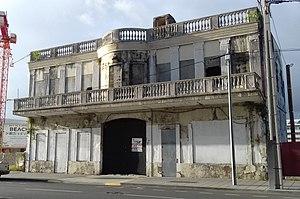
Immeuble Cheval à Nouméa avant réhabilitation
La liste qui suit présente les édifices de la ville de Nouméa protégés au titre des monuments historiques et répertoriés dans la base de la province Sud de la Nouvelle-Calédonie.
L'Immeuble Cheval est un monument historique situé à Nouméa, en Nouvelle-Calédonie dont la façade sud est classée depuis 2006.
Nouméa, principale ville portuaire de Nouvelle-Calédonie, est le chef-lieu de cette collectivité d'outre-mer française au statut spécifique et de la Province Sud, située sur une presqu'île de la côte sud-ouest de la Grande Terre.